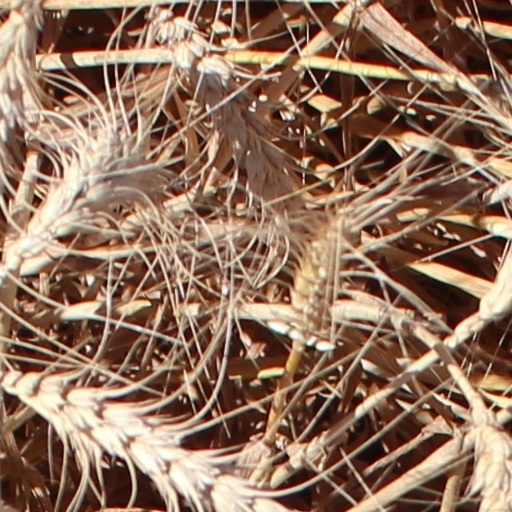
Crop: wheat